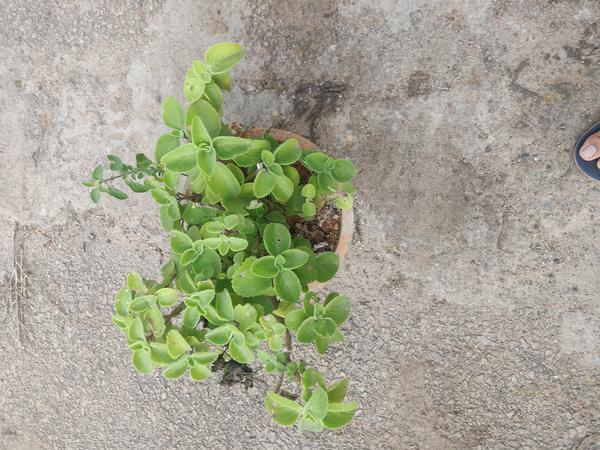
Plant: Doddapatre